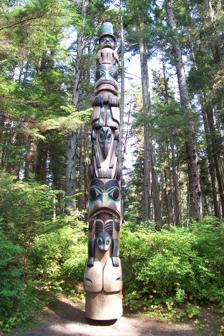
Building: Sitka National Historical Park
Country: Unknown
Year built: 1842
National Historical Park of the United States Sitka National Historical Park IUCN category V (protected landscape/seascape) The Yaadas Crest Corner Pole , one of the many replica totem poles on display at the Sitka National Historical Park. The figures (from top to bottom) are: the Village Watchman, the Raven in Human Form, the Raven , and a Bear . Show map of Alaska Show map of Sitka Location City and Borough of Sitka, Alaska , USA Nearest city Sitka, Alaska Coordinates 57°02′56″N 135°18′57″W / 57.04888°N 135.31596°W / 57.04888; -135.31596 Area 112 acres (45 ha) Established October 18, 1972 ( 1972-October-18 ) Visitors 186,864 (in 2011) Governing body National Park Service Website Sitka National Historical Park Sitka National Historical Park U.S. National Register of Historic Places U.S. Historic district Alaska Heritage Resources Survey Location 106 Metlakatla Street, Sitka, Alaska NRHP reference No. 66000164 AHRS No. SIT-012 Added to NRHP October 15, 1966 Sitka National Historical Park (earlier known as Indian River Park and Totem Park ) is a national historical park in Sitka in the U.S. state of Alaska . It was redesignated as a national historical park from its previous status as national monument on October 18, 1972. The park in its various forms has sought to commemorate the Tlingit and Russian experiences in Alaska. History The history of Alaska's oldest federally designated cultural and historic park dates back to June 21, 1890, when President Benjamin Harrison set aside the site of the Tlingit fort Shis'kí Noow ( Tlingit for "Sapling Fort") for public use. The site, located near the mouth of the Indian River , served in 1804 as the location of an armed conflict between the native Tlingit people and Russian fur hunters (accompanied by their Aleut allies), known today as the Battle of Sitka . From 1903 to 1905, District Governor John G. Brady set about acquiring Native totem poles from all over Alaska for display at the park; the majority of the poles came from Haida villages located on Prince of Wales Island , while others had been on display at the 1904 Louisiana Purchase Exposition . Shortly thereafter, a group of influential Sitkans concerned about vandalism and the poor condition of the park in general pressured the federal government to declare the site a national monument . Detail of a raven head on a totem pole The Sitka National Monument was proclaimed by President William H. Taft under the Antiquities Act on March 23, 1910 to preserve the fort site and totem pole collection and protect them from further harm. With the creation of the National Park Service in 1916, the monument fell under the new agency's care, though no significant appropriation was made until 1921. Many of the poles exhibited today along the park's two miles (3.2 kilometers) of wooded pathways are replicas of the deteriorating originals, now held in protective storage. Interspersed among the giant Sitka spruce trees are a variety of ferns , shrubs and flowers. Salmon can be seen swimming up Indian River during spawning season. The 112- acre (45- hectare ) park was placed under the control of the U.S. Army in 1942 and briefly occupied for defensive purposes, during which a series of military construction projects resulted in the removal of massive amounts of gravel from the park's river, shoreline and estuary. Environmental impacts from the gravel removal were to be a major resource issue for decades after. Responsibility for the park was formally returned to the Department of the Interior in 1947. In 1965, a new visitor center (the park's first true visitor facility which provides space for exhibits and demonstrations of Alaska Native arts and crafts) was opened. The park was added to the National Register of Historic Places in 1966. In a groundbreaking arrangement, the Alaska Native Brotherhood assumed control of the demonstration program and established its focus on Southeast Alaska Native cultural arts in 1969; the Southeast Alaska Indian Cultural Center celebrated its 30th anniversary in January 2000. Many of the remarkable Tlingit artifacts in the collection were loaned or donated by local clans under agreements designed to ensure ongoing, traditional use. Russian Bishop's House Main article: Russian Bishop's House Located approximately one–half mile from the Park, the Russian Bishop's House was constructed out of native spruce in 1841-43 by Tlingit workers overseen by Finnish builders. It is one of only four surviving examples of Russian Colonial Style architecture in the Western Hemisphere . A Bishop Innocent (Ivan Evseyevich Popov Veniaminov) of the Russian Orthodox Church , a clergyman, teacher and linguist, occupied the residence until 1853. The Church operated the facility as a school, residence, and place of worship for another century, until the dilapidated condition forced its abandonment in 1969 and sale in 1973 to the Park Service. In 1973, the Park Service embarked on a 16–year restoration project to return the property to its former glory. Modern plumbing, heating, and electrical systems were installed, while at the same time keeping the structure as authentic as possible. The second floor was restored to its 1853 appearance, based on archaeological evidence and early diaries and drawings. Today, numerous exhibits and lavish icons in the Chapel of the Annunciation convey the legacy of Russian America . The Russian Bishop's House is a National Historic Landmark ; both it and the main area of the park are listed on the National Register of Historic Places . Pink salmon spawning in the Indian River, Sitka, AK, September 2018 See also List of National Historic Landmarks in Alaska National Register of Historic Places listings in Sitka City and Borough, Alaska Note A Though some sources indicate that the Bishop's house is one of "four" remaining examples of Russian Colonial architecture in North America, the National Park Service more ambiguously suggests it is one of "few" remaining such examples. References